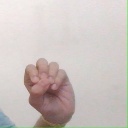
अक्षर: उ